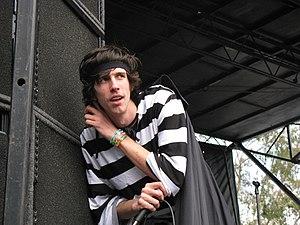
Nathaniel Warren Seth Motte, né le 13 janvier 1984 à Lincoln dans le Nebraska, est un auteur-compositeur-interprète, chanteur, producteur et compositeur de musique de film américain. Il est aussi connu pour être membre du duo pop électronique 3OH!3 avec Sean Foreman.